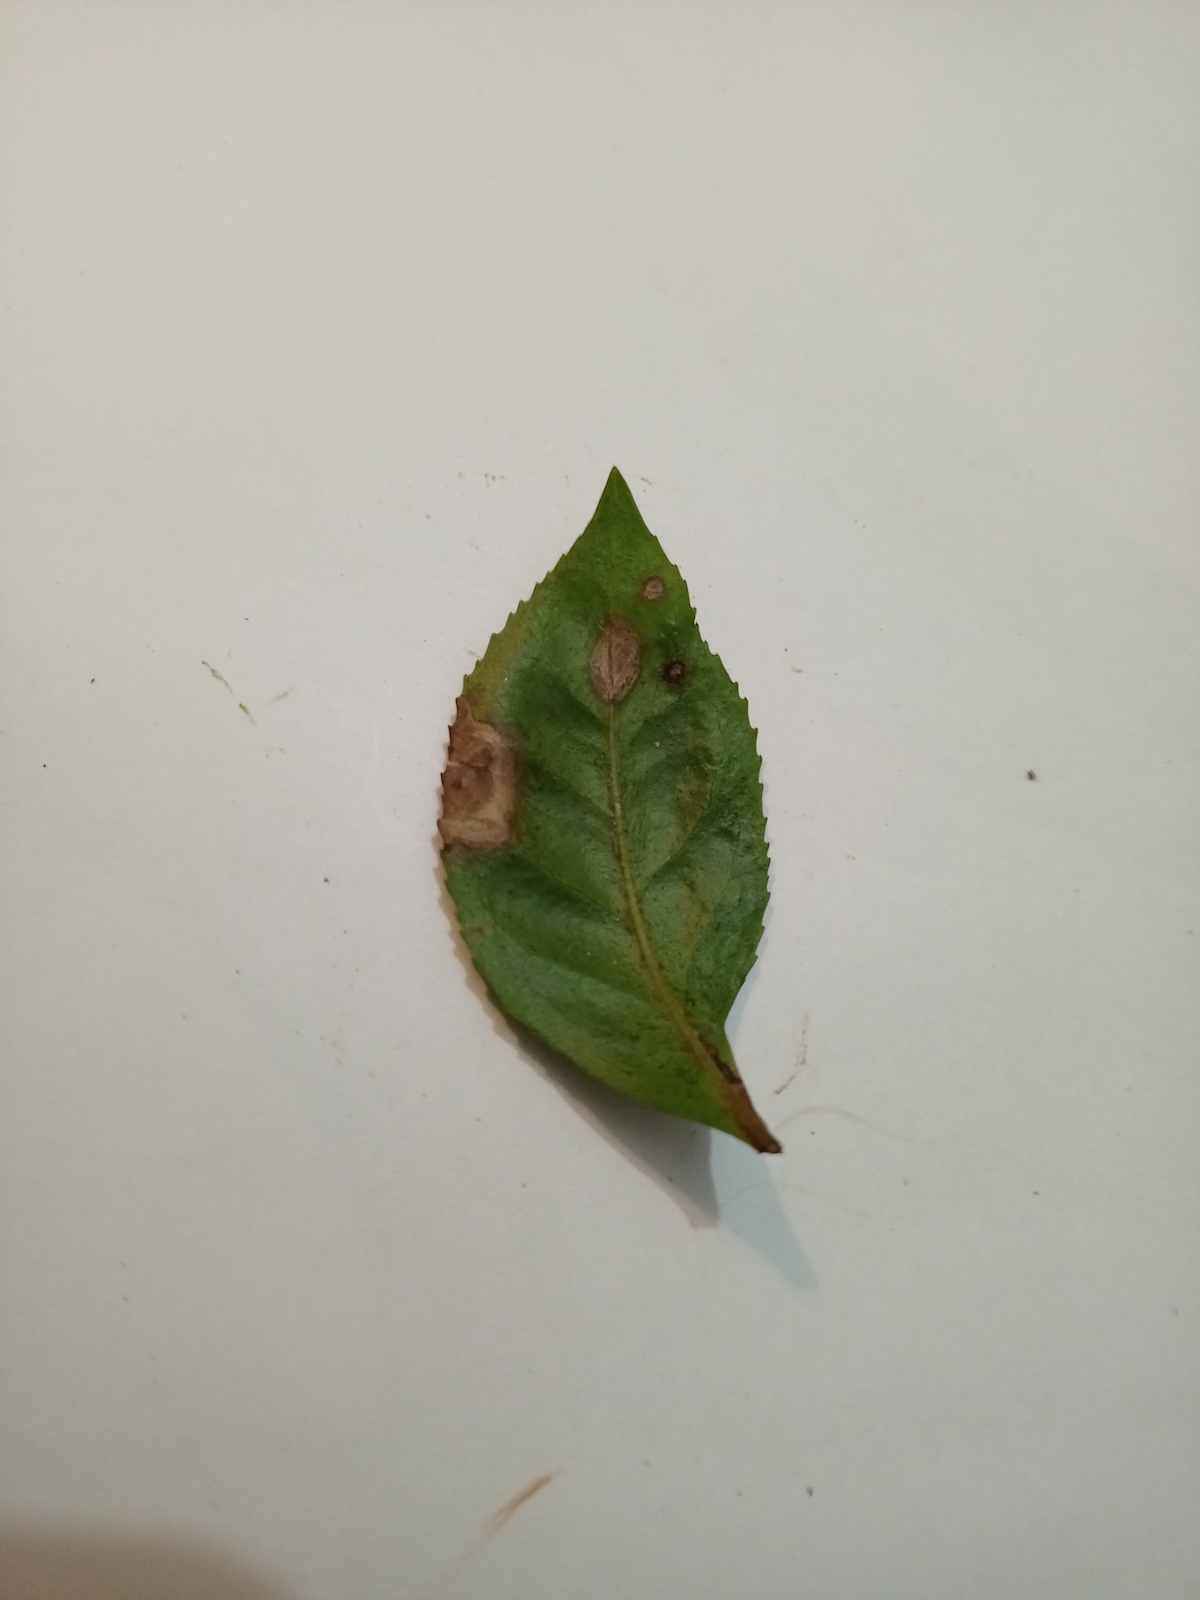
Label: Gray Blight